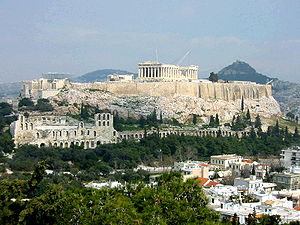
Athens historie / Forfaldsperioden (c. 400 f.Kr. – 529 e. Kr.)
Akropolis i Athen
Athens historie er lang og vigtig, for Athen er en af verdens ældste byer med en række mindesmærker efter afgørende øjeblikke i landets, Europas og verdens historie.